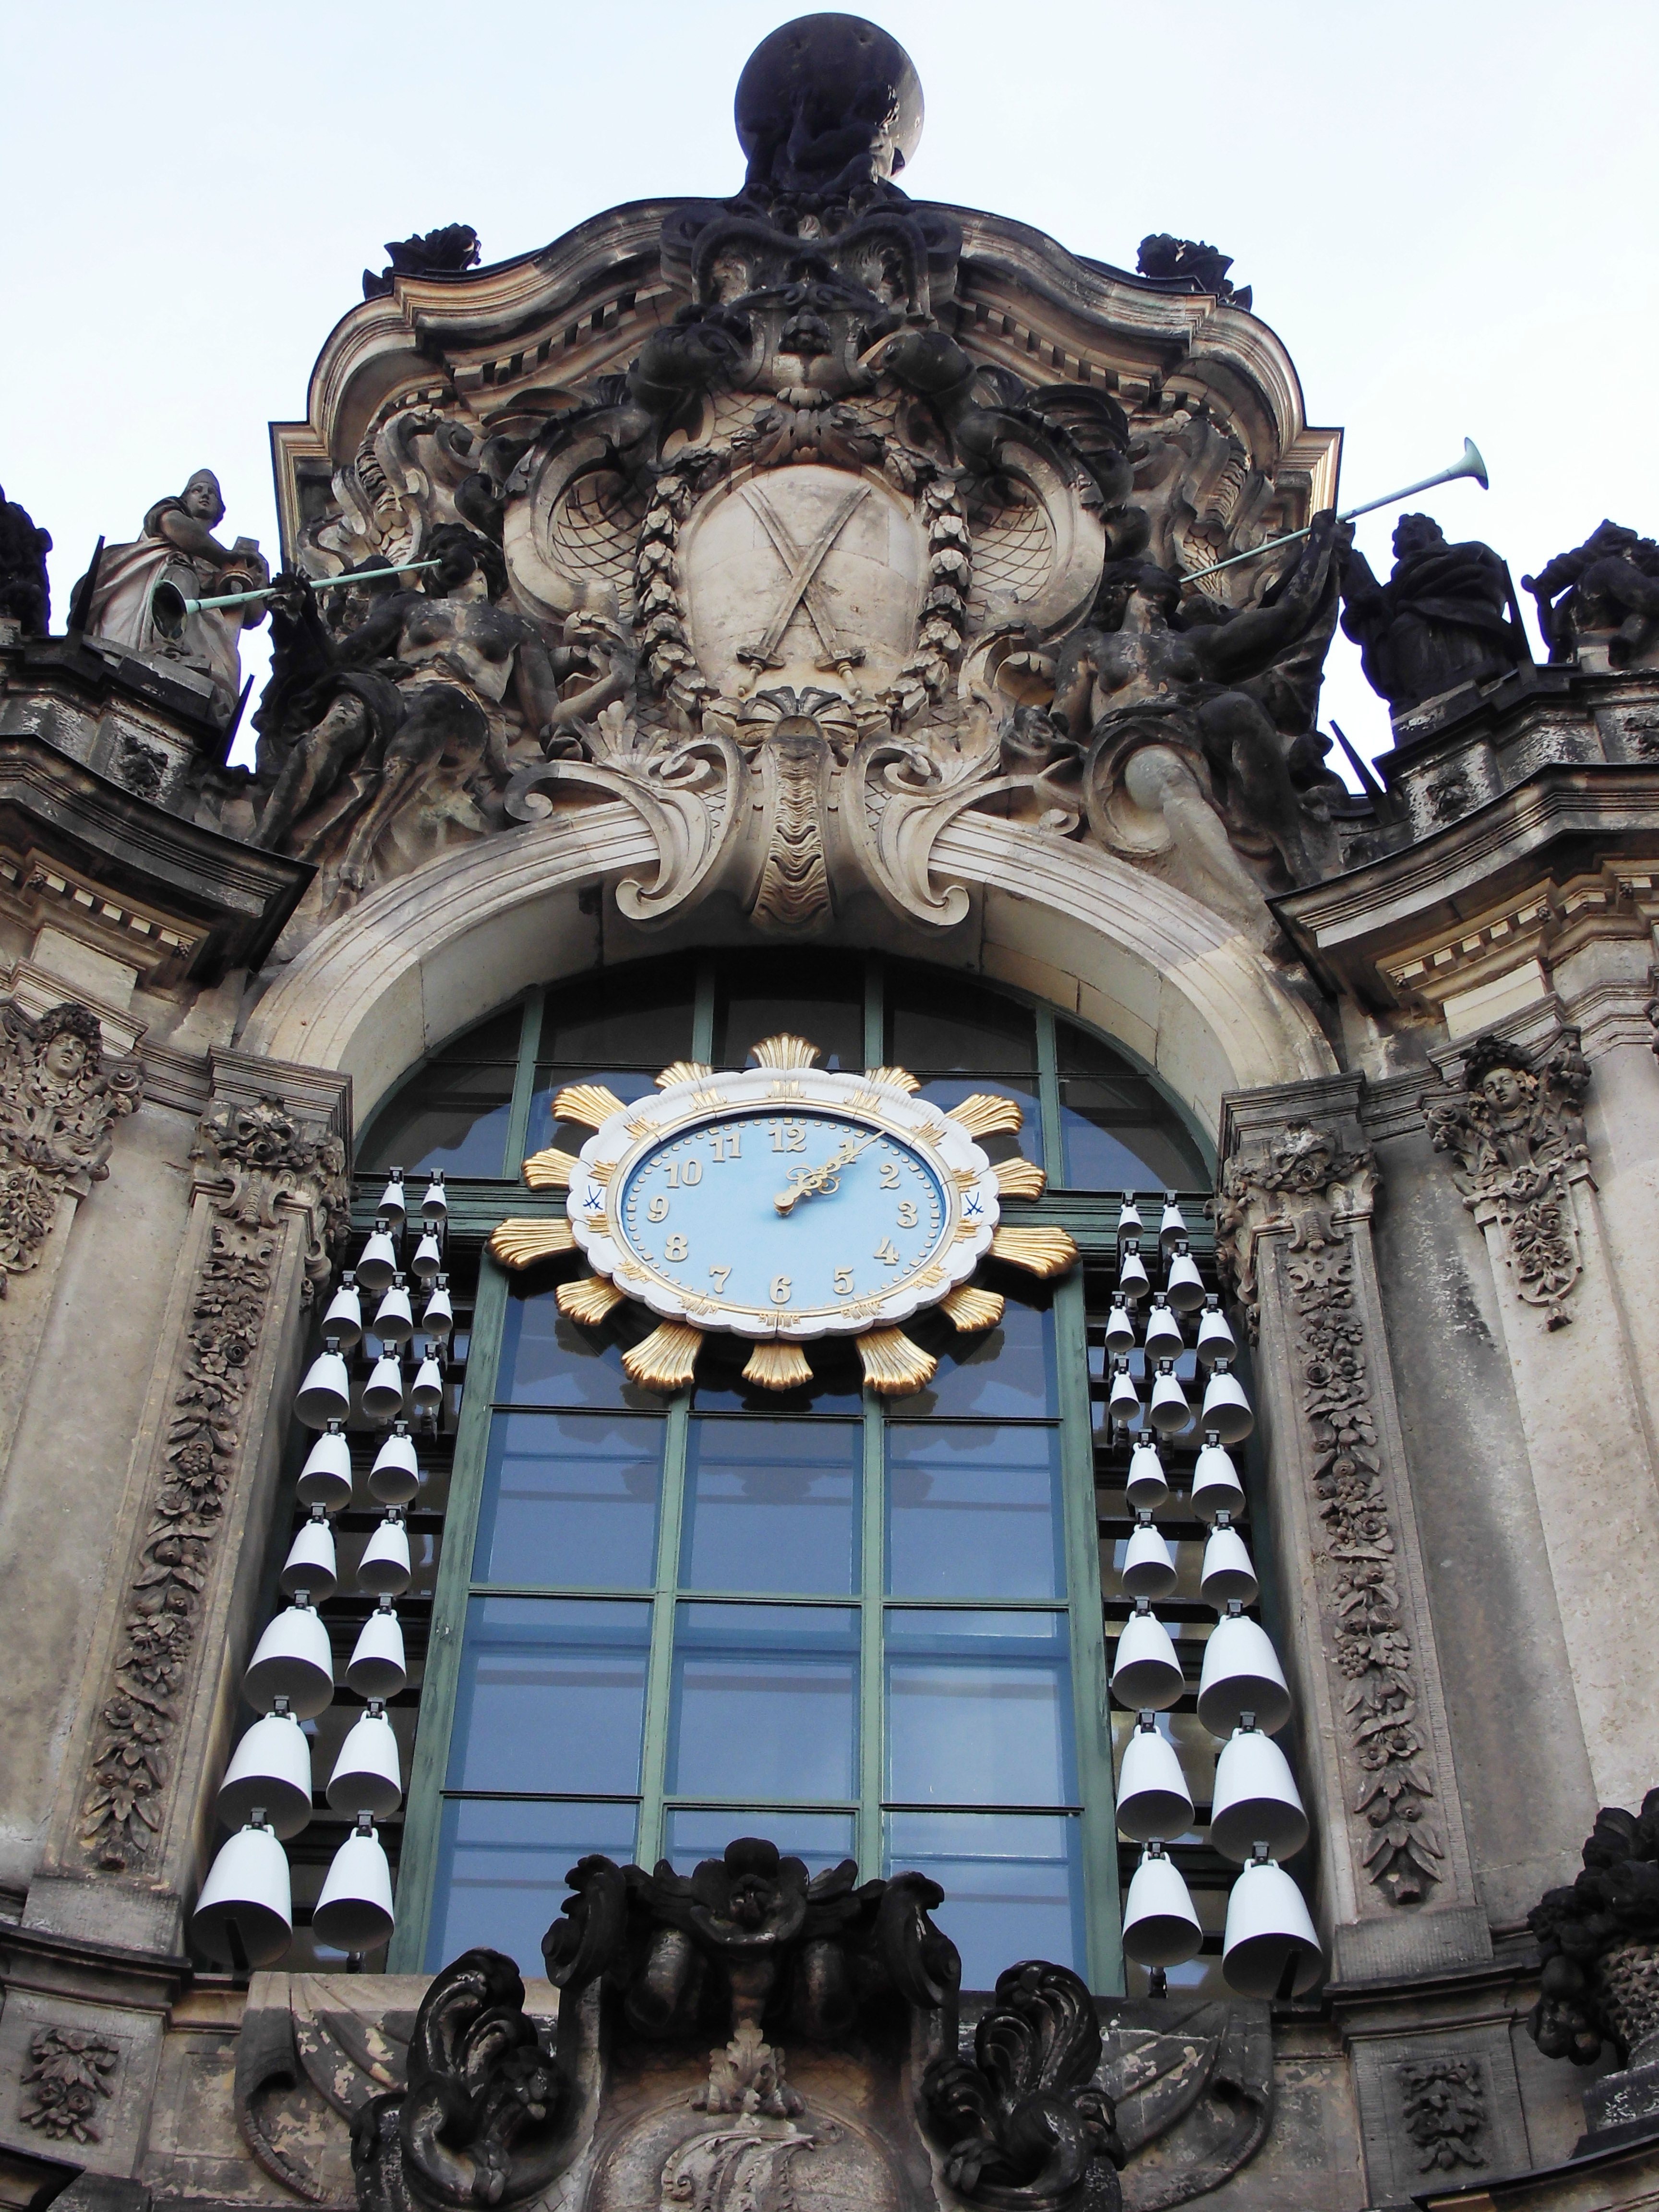
architecture, clock, time, building, palace, city, statue, tower, landmark, facade, church, cathedral, place of worship, clock tower, clock face, sculpture, temple, basilica, historically, stucco, saxony, dresden, masonry, hours, time indicating, time of, watches, ancient history